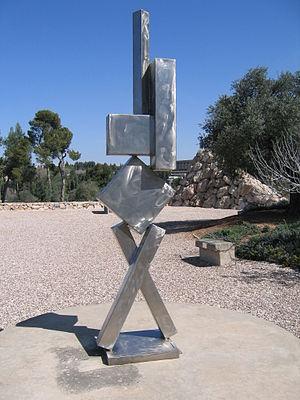
David Smith est un sculpteur américain, membre du mouvement expressionniste abstrait. Il fut bien connu pour ses grandes sculptures abstraites aux formes géométriques rigoureuses réalisées en acier inoxydable.
L'expressionnisme abstrait est un mouvement artistique qui s'est développé peu après la Seconde Guerre mondiale aux États-Unis. C'est aussi un élément central de l'école de New York, « école » qui a rassemblé les artistes d'avant-garde actifs à New York et aux États-Unis avant et après la Seconde Guerre mondiale. On parle d'expressionnisme abstrait pour un certain type de peinture, de sculpture et de photographie.